List of awards and nominations received by The Practice

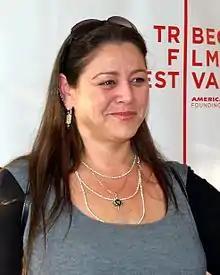
Camryn Manheim received 1 Satellite Award.

David E. Kelley, Robert Breech, Jeffrey Kramer, Christina Musrey, Gary M. Strangis & Pamela J. Wisne